Aksel Zachariassen

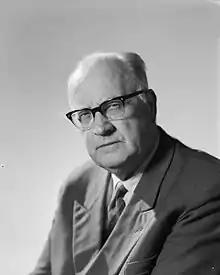
Aksel Zachariassen in 1962

Aksel "Azach" Zachariassen (16 November 1898 – 6 August 1987) was a Norwegian politician, newspaper editor, secretary and writer.